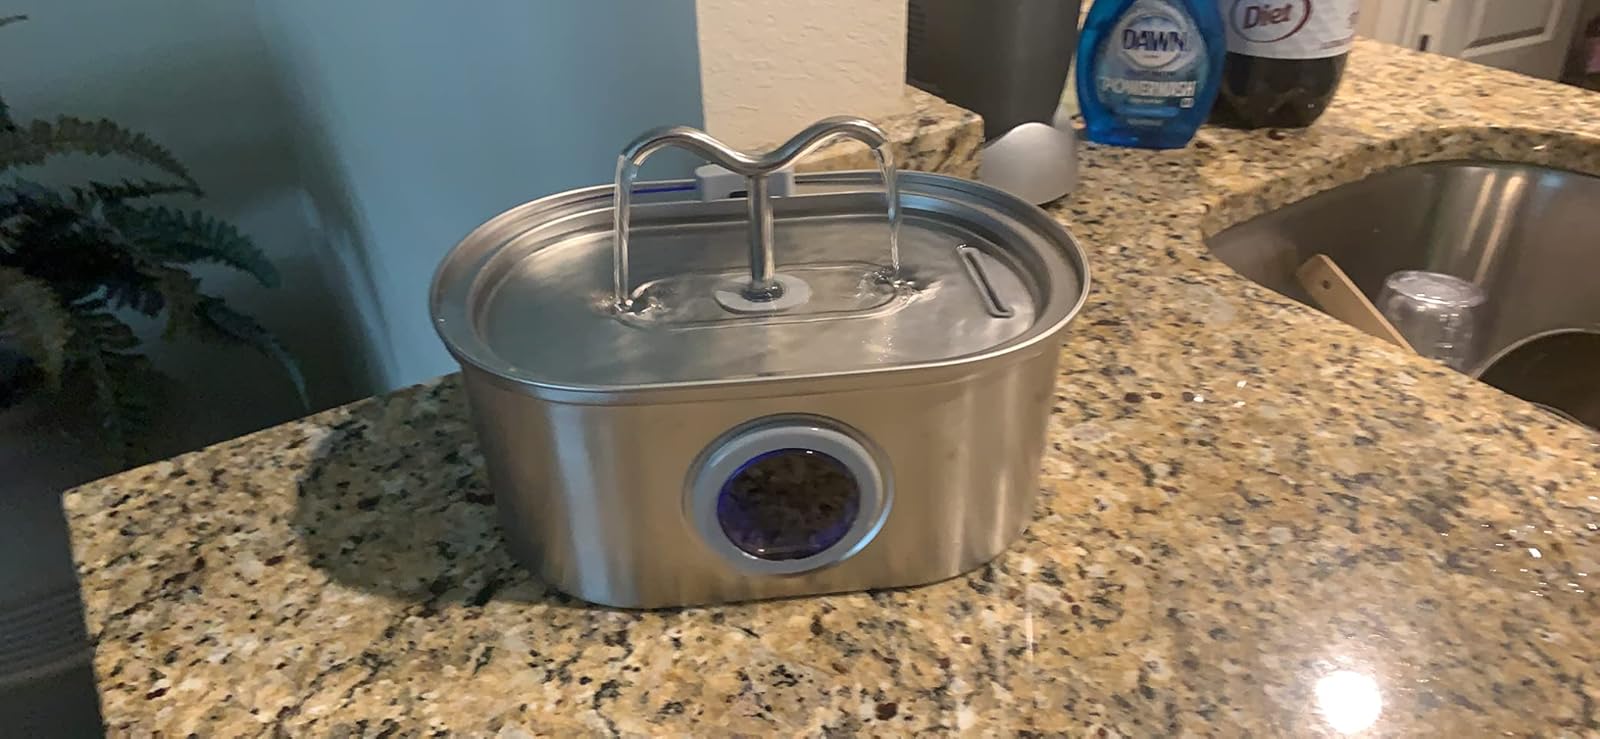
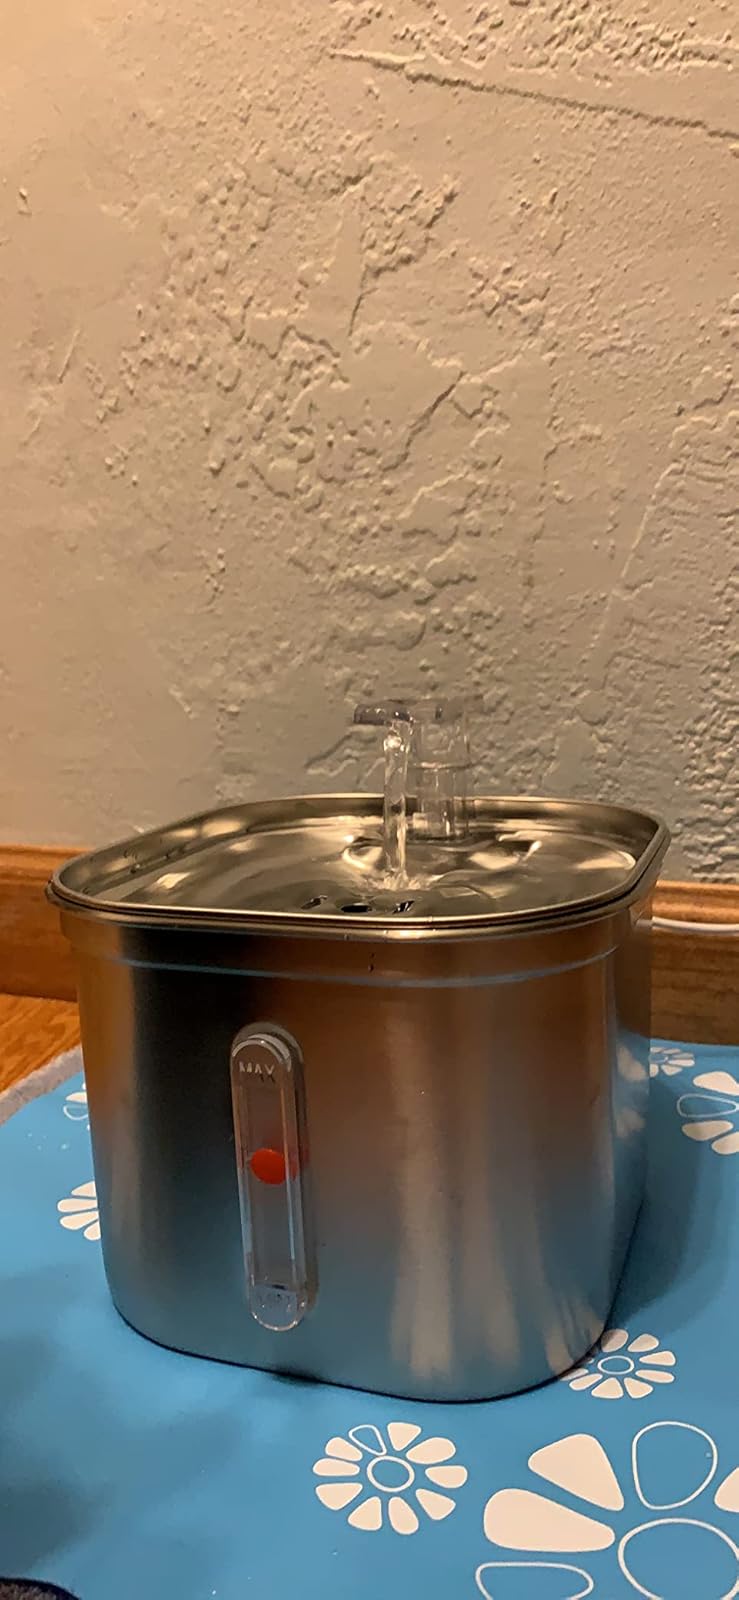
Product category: items_bowl
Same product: no